1530

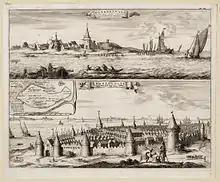
November 5: St. Felix's Flood destroys the city of Reimerswaal

Year 1530 (MDXXX) was a common year starting on Saturday of the Julian calendar, the 1530th year of the Common Era (CE) and "Anno Domini" (AD) designations, the 530th year of the 2nd millennium, the 30th year of the 16th century, and the 1st year of the 1530s decade.